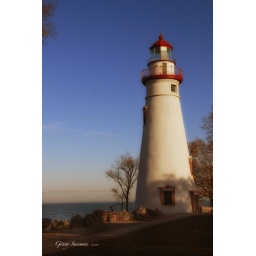
The lighthouse in Marblehead, OH sitting on Lake Erie